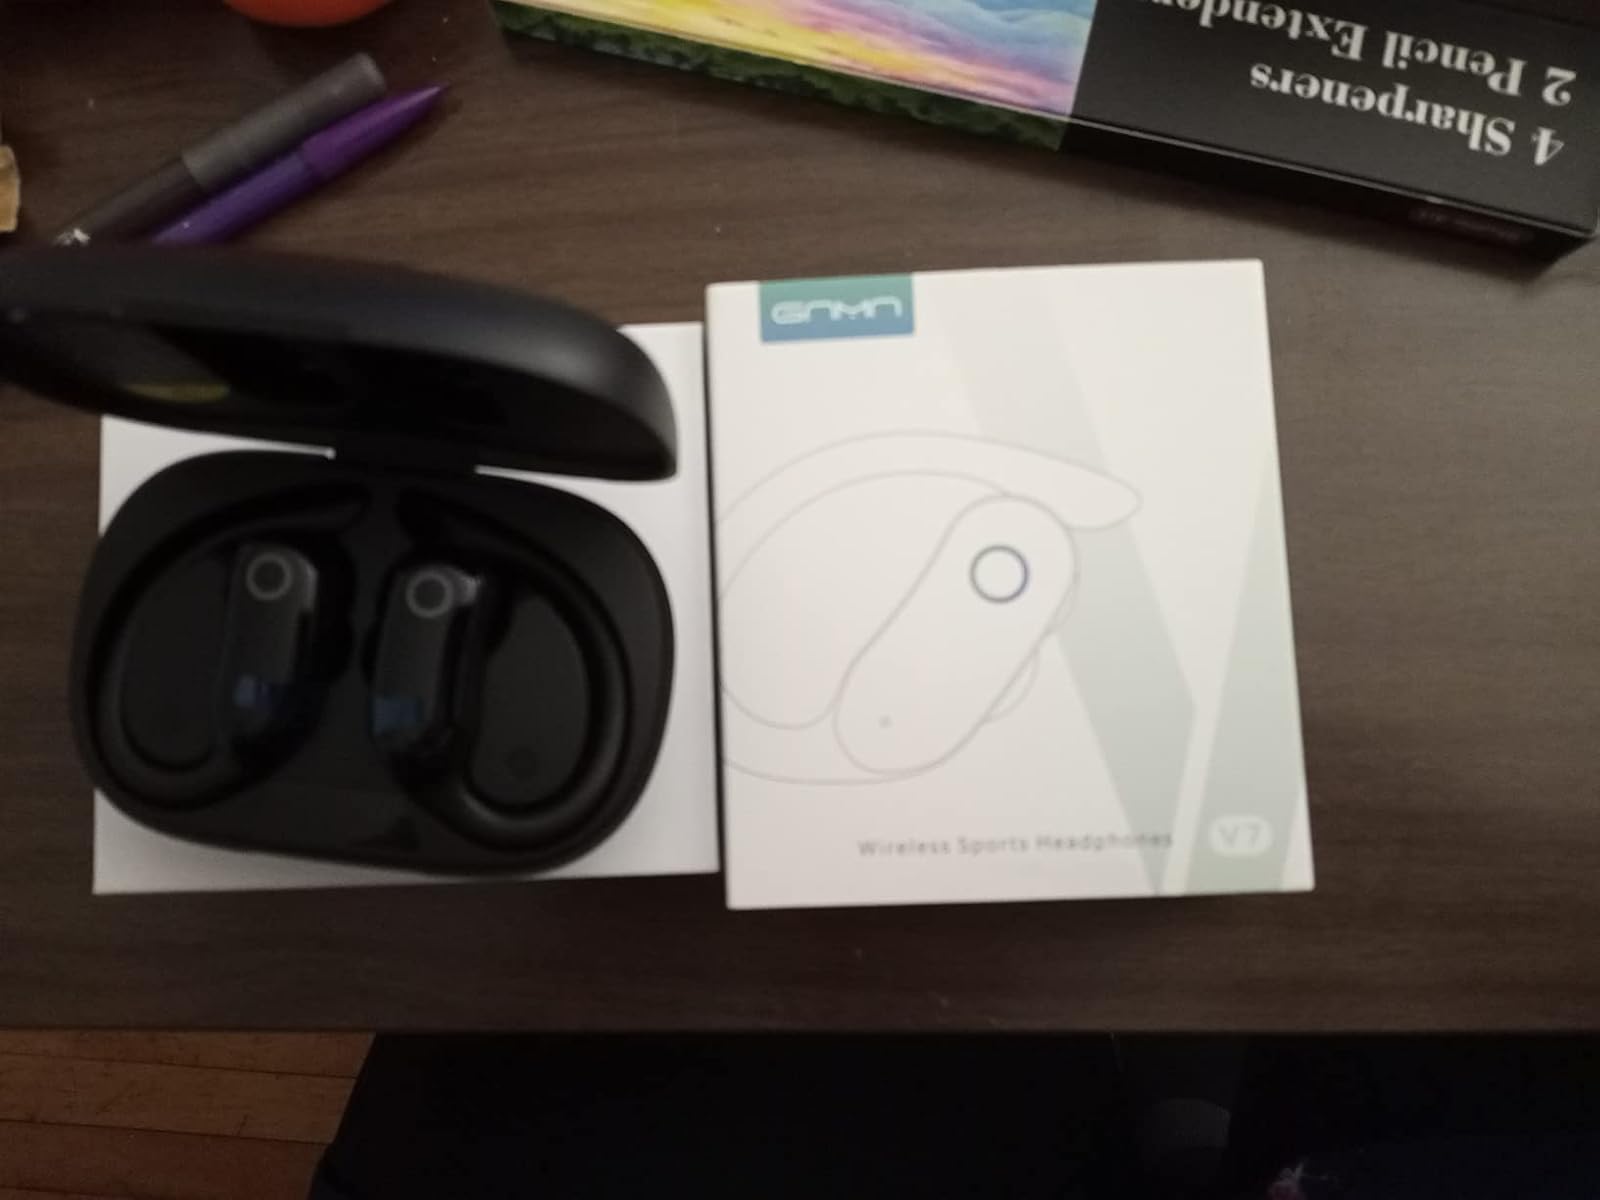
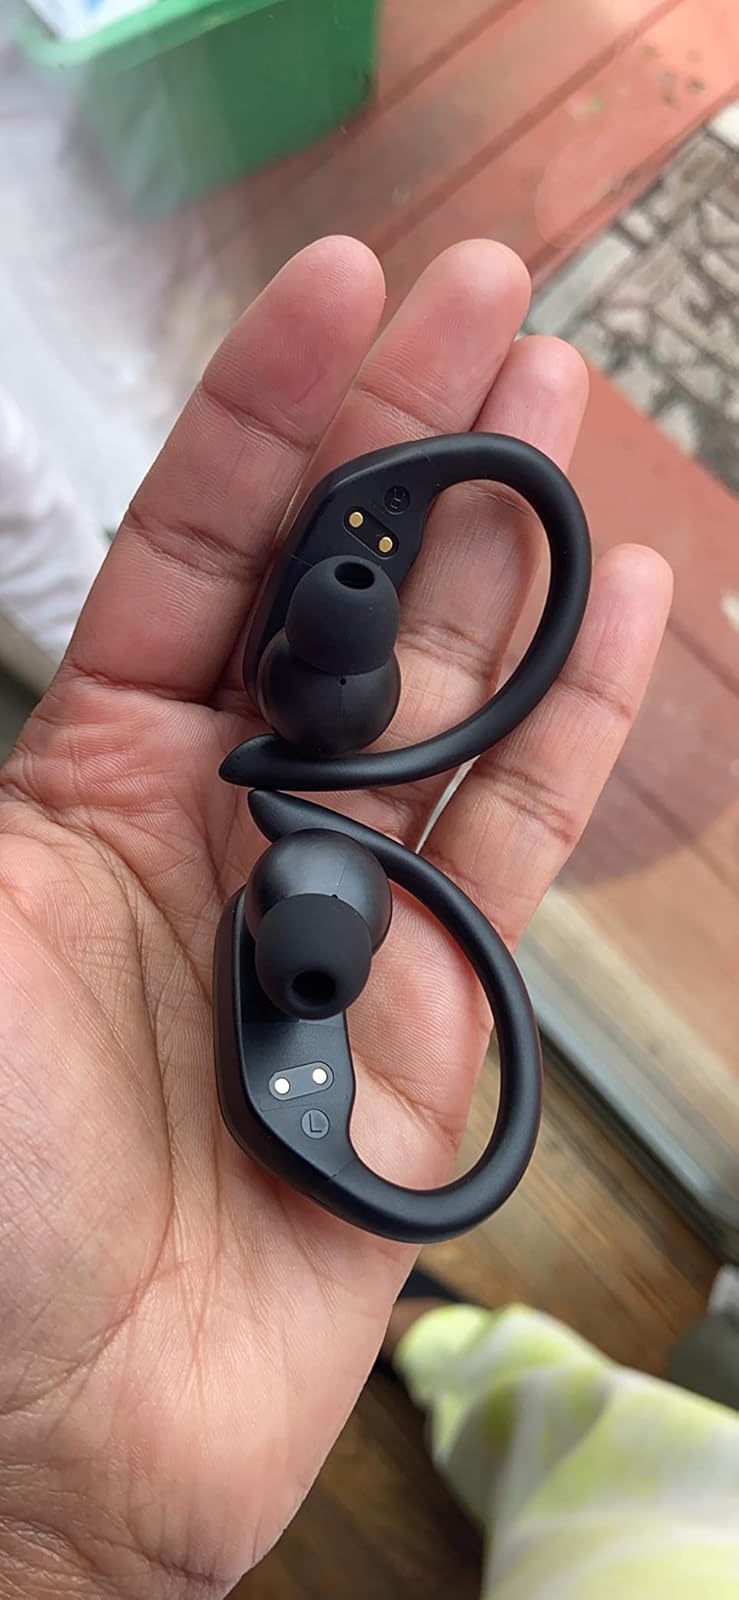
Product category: earbuds
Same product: yes